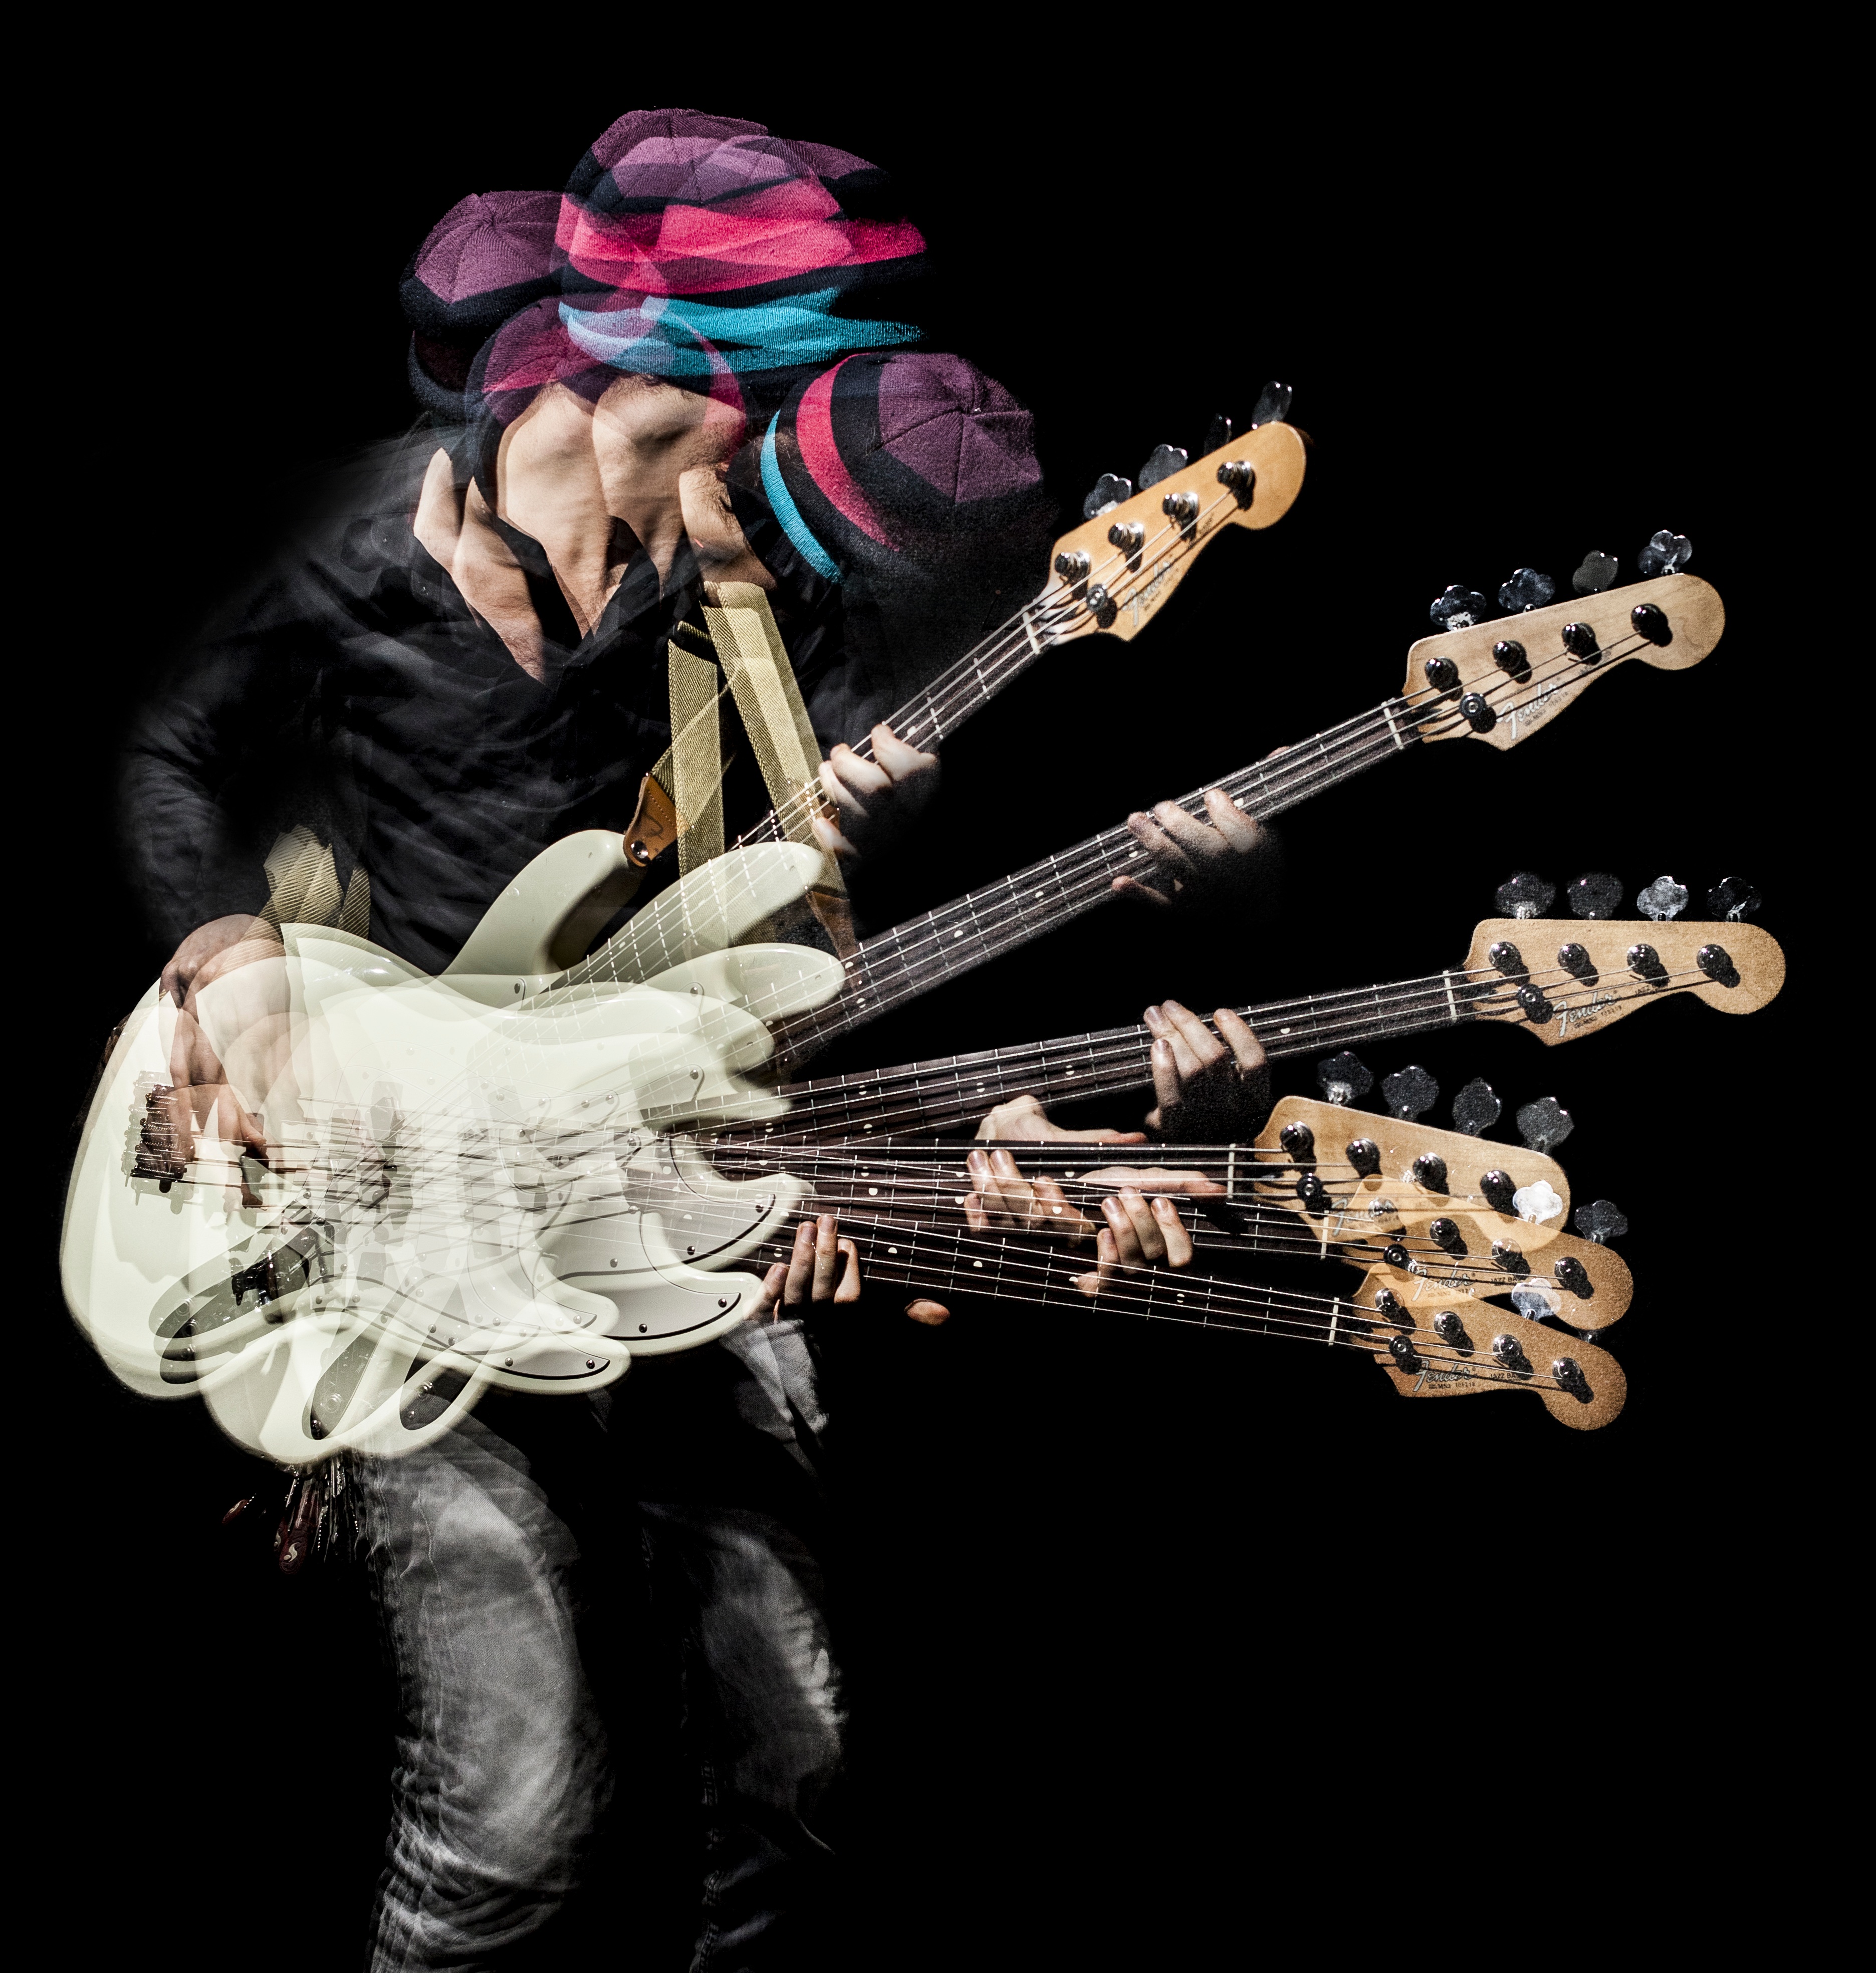
guitar, musician, musical instrument, saxophone, bassist, guitarist, trumpet, bass guitar, string instrument, plucked string instruments